Clinton Pilots 1914–1917

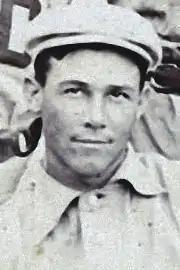
(1899) Charlie Buelow, New York Giants. Buelow was the player-manager for Clinton in 1908

The 1908 Clinton Infants continued play in the eight-team Class B level Illinois–Indiana–Iowa League and finished in last place. The 1908 team was also known as the "Adults." Clinton ended the season with a 55–78 record and in eighth place under managers Harry Stauffer and Charlie Buelow. With their last place finish, Clinton ended the season 25.5 games behind the first place Springfield Senators in the final Illinois–Indiana–Iowa League standings.